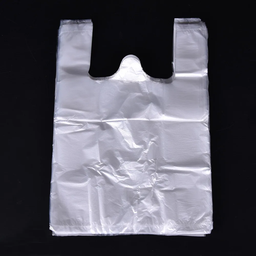
Label: plasticbags